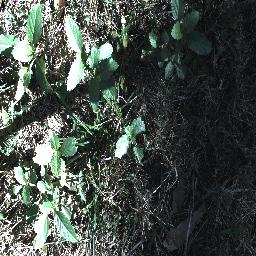
Label: snake_weed